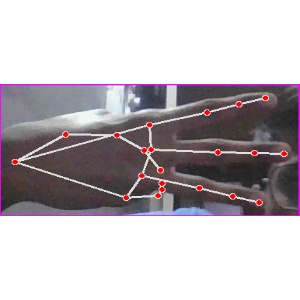
अक्षर: भ